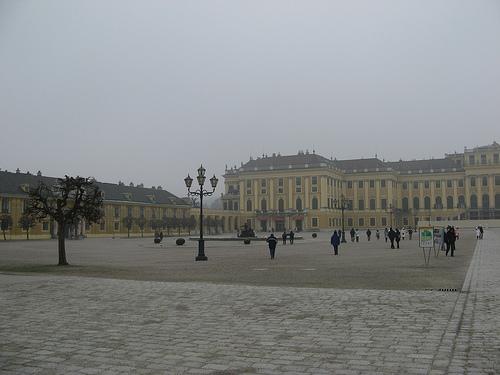
Weather: foggy or hazy